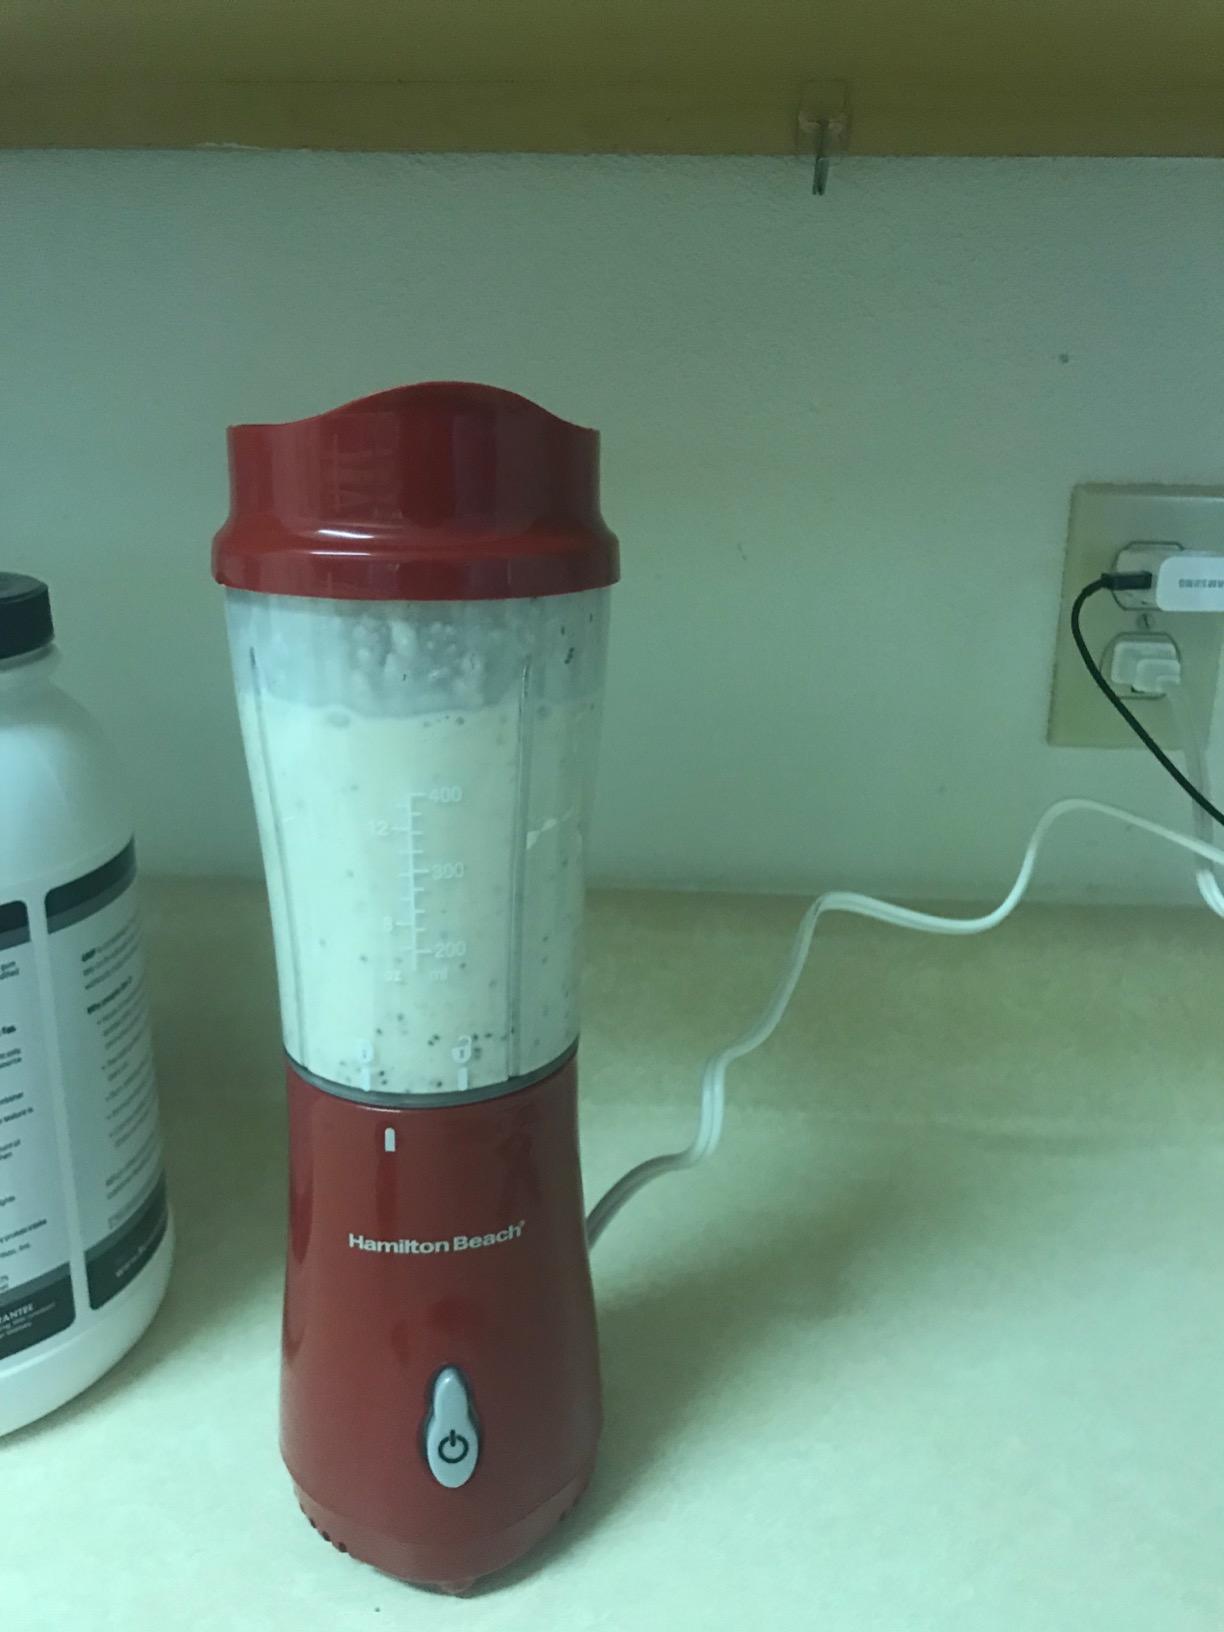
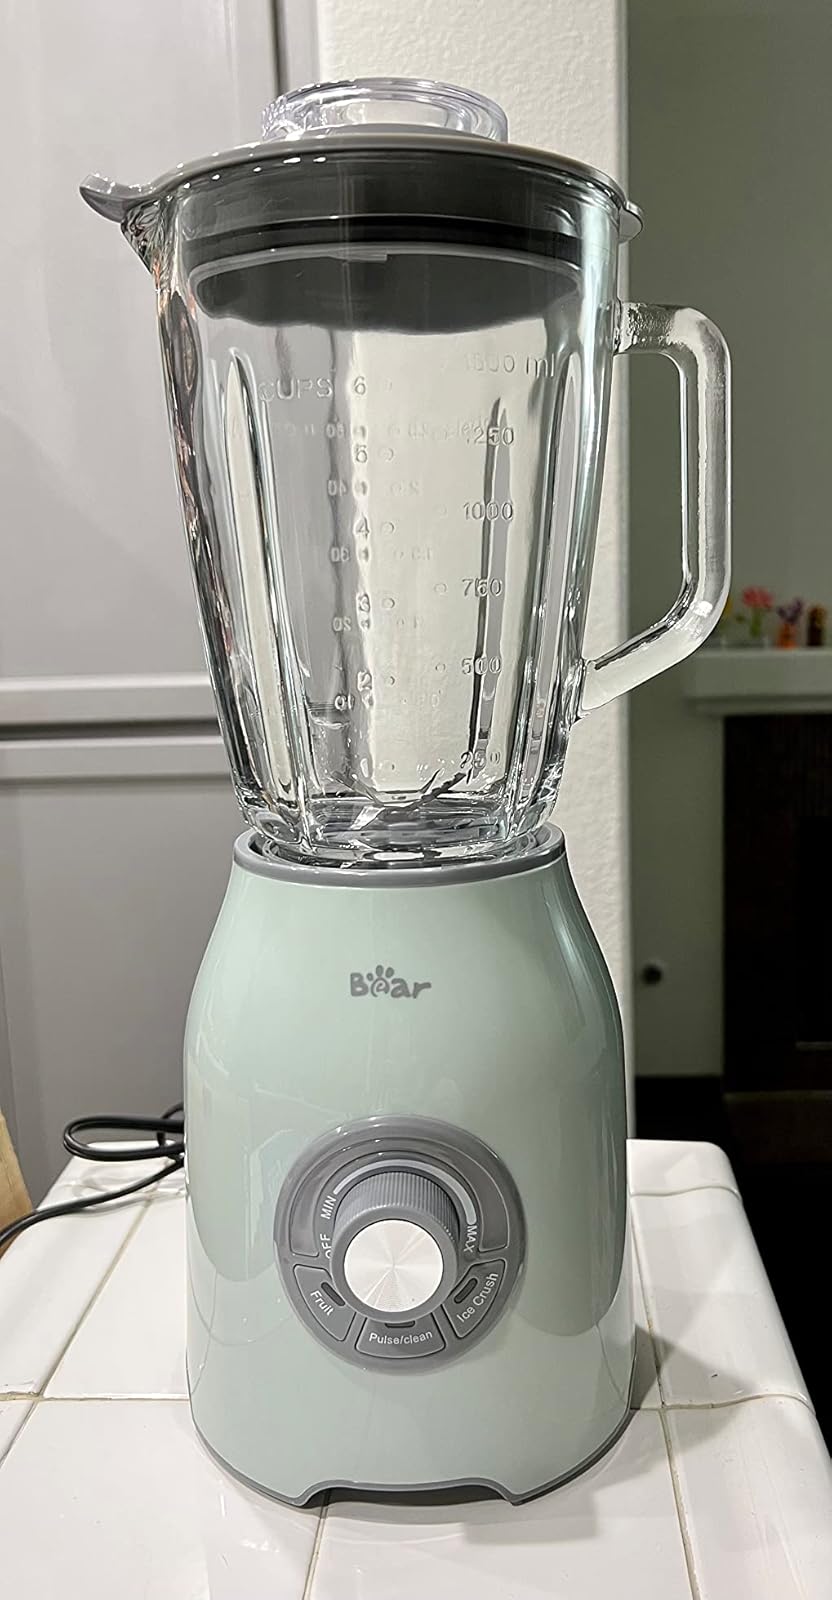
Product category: items_blender
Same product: no